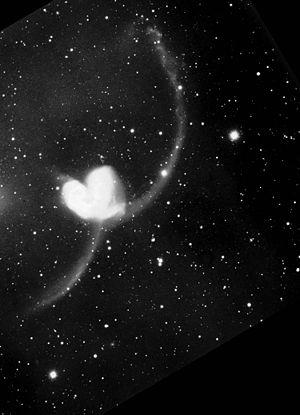
Vera Rubin, née Cooper le 23 juillet 1928 à Philadelphie et morte le 25 décembre 2016 à Princeton, est une astronome américaine principalement connue pour son étude sur la vitesse de rotation des étoiles dans les galaxies spirales qui consolida l'hypothèse de la présence de matière noire dans la périphérie des galaxies.
La marée galactique est l'effet de la tension gravitationnelle subie par des objets exposés au champ gravitationnel d'une galaxie telle que la Voie lactée. Les objets particulièrement concernés par ce phénomène comprennent les collisions galactiques, la dissociation de galaxies naines ou satellites, ainsi que l'effet de marée qui serait imposé par la Voie Lactée sur l'hypothétique nuage d'Oort, au sein du système solaire.
Alar Toomre, né le 5 février 1937 à Rakvere, en Estonie, est un astronome et mathématicien estonien et américain. Il est professeur de mathématiques appliquées au Institut de technologie du Massachusetts. Ses travaux de recherche sont centrés sur la dynamique des galaxies.